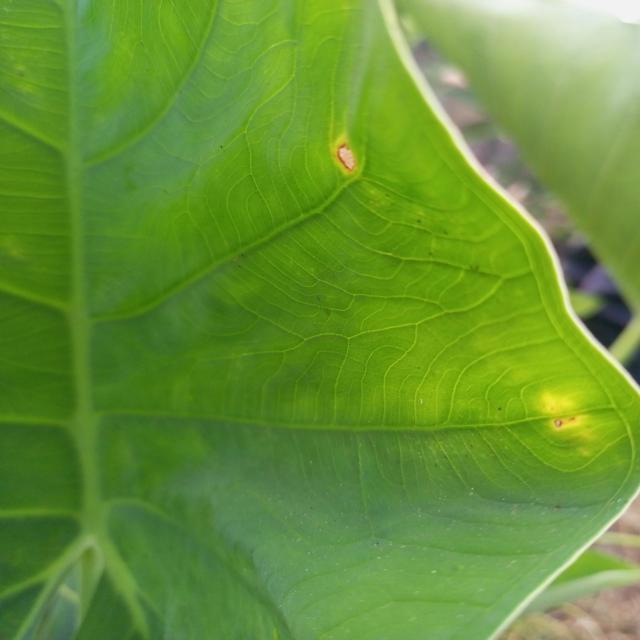
Label: Early_Blight